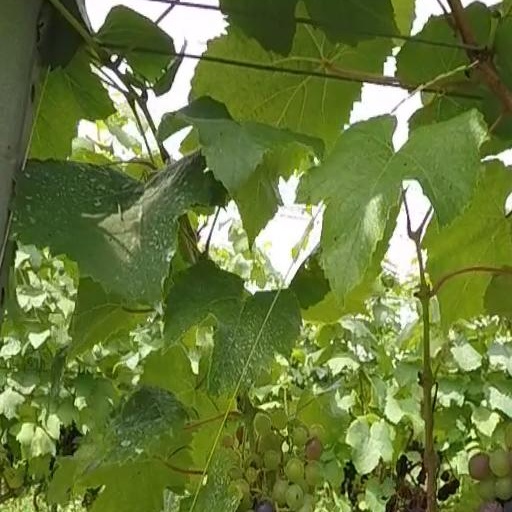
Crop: grape